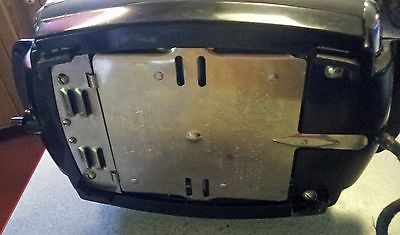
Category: toaster